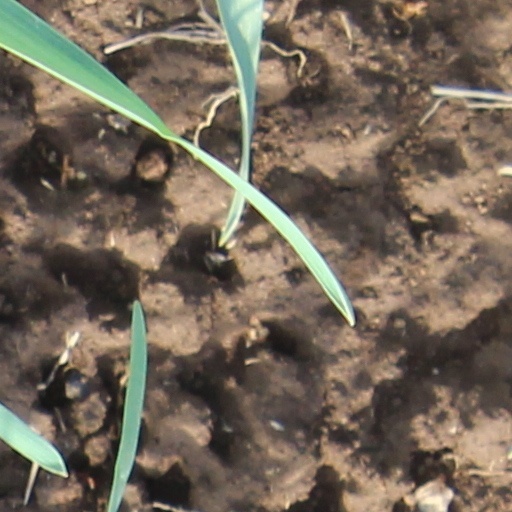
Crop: wheat